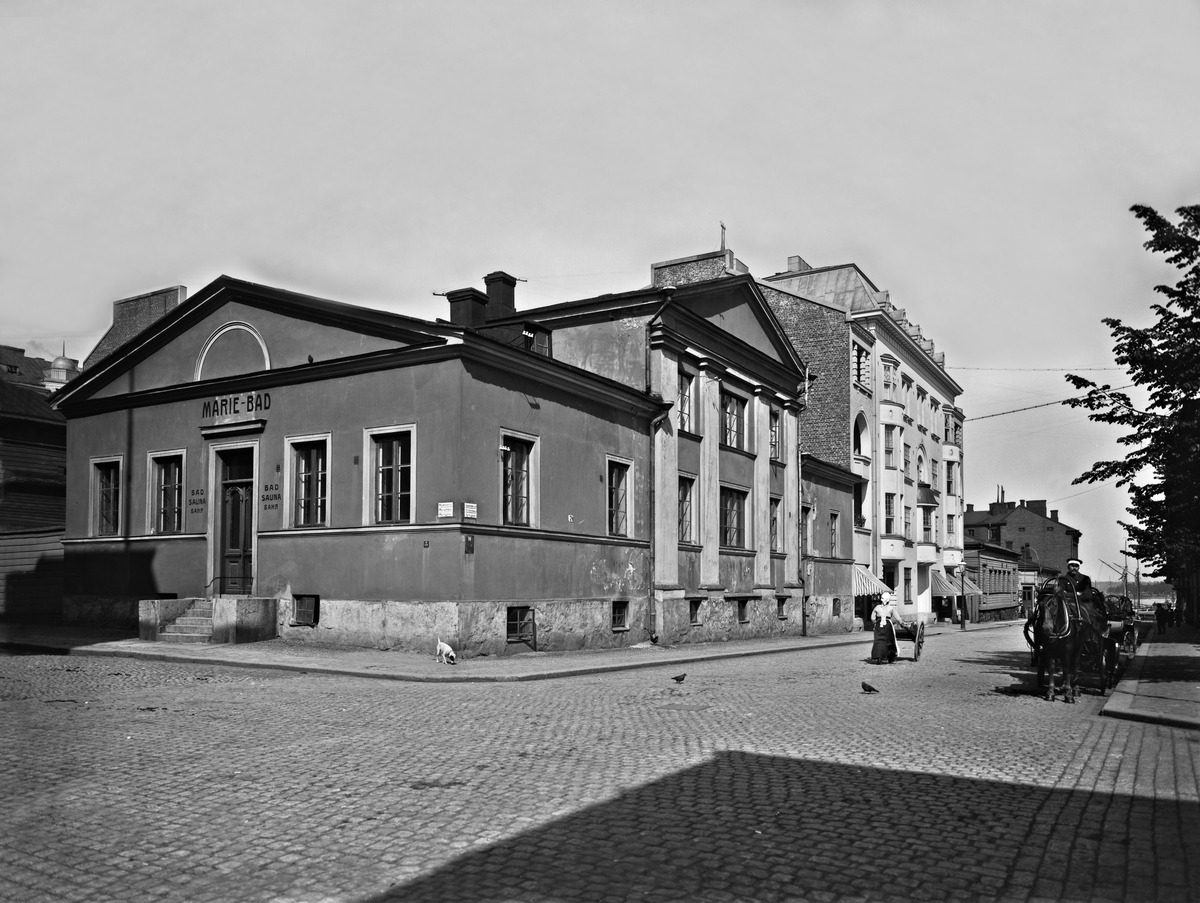
Sauna Marie-Bad, Mariankatu 13a, Kirkkokatu 7
sisällön kuvaus: Sauna Marie-Bad, Mariankatu 13a, Kirkkokatu 7. Taustalla Kirkkokatu 5, 3. Mariebad lopetti toimintansa 31.5.1913. Rakennus purettiin maaliskuussa 1914. Kuvan oikeassa reunassa vossikka-asema eli vuokra-ajureita hevosineen ja vaunuineen, joille

ajotilauksia välitettiin mm. Juhan Brynolf Kivistön (1869-1924) omistamalta hevostallilta Mariankatu 24:ssä. mustavalkoinen
Kuvaaja: Brander, Signe, valokuvaaja
Ajankohta: kuvausaika 1913
Paikka: Suomi, Uusimaa, Helsinki, Kruununhaka Helsinki, Mariankatu 13a. Kirkkokatu 7, 5, 3
Aiheet: saunat, tiilirakennukset, kadut, hevosajoneuvot, lemmikkieläimet, koirat